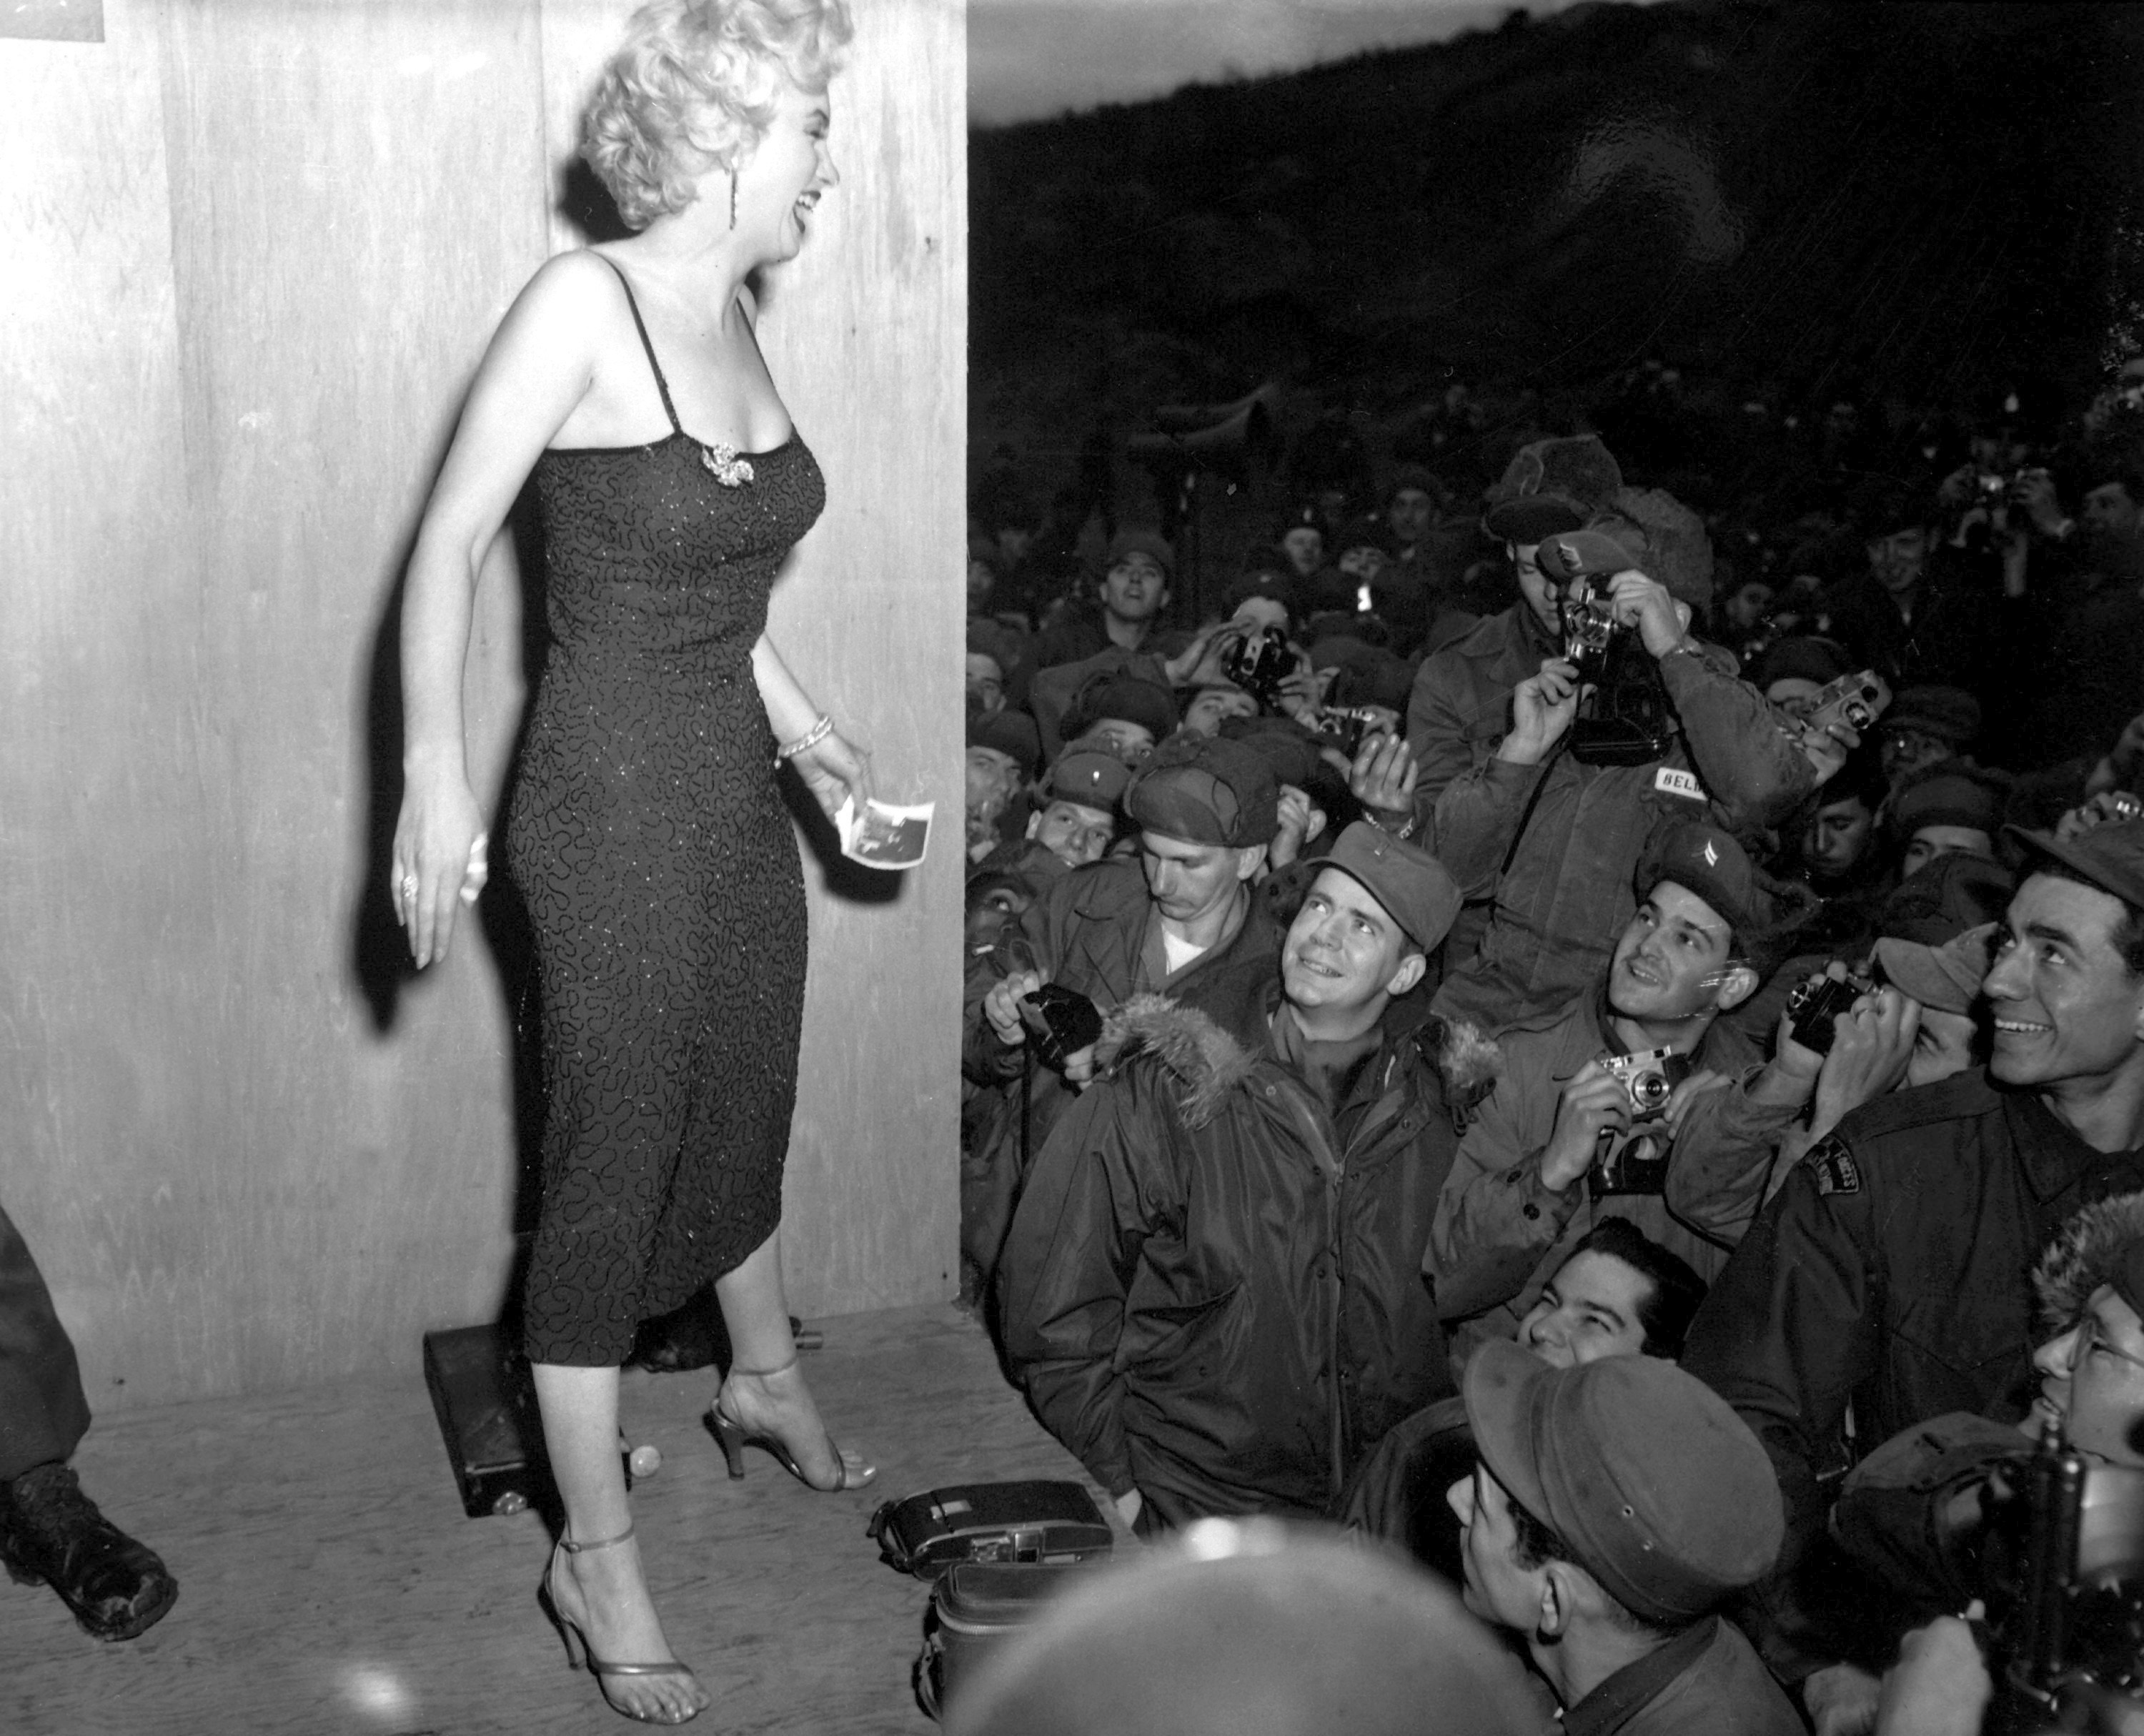
person, black and white, woman, white, photography, female, model, usa, america, fashion, black, monochrome, dress, photograph, beauty, 1950, celebrity, actress, marilyn monroe, monochrome photography